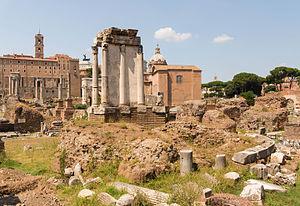
Ruines circulaires du temple de Vesta, Forum Romanum, Rome, Italie